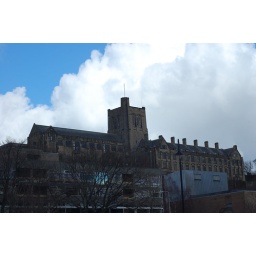
Taken in the car park outside the yellow pub in Bangor.